'Obby 'Oss festival

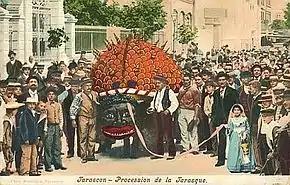
The Tarasque from Southern France

'Obby 'Oss traditions also exist in nearby Barnstaple and Combe Martin.